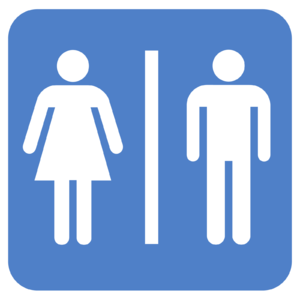
Exo Sud-Ouest est une constituante de l'organisme Exo qui opère les services de transport en commun des villes situées au sud-ouest de Montréal. L'entité a été créée en 1984 en tant que Conseil intermunicipal de transport du Sud-Ouest et intégrée le 1ᵉʳ juin 2017 au Réseau de transport métropolitain pour devenir un secteur de ce dernier, l'organisme est alors renommé RTM Sud-Ouest. Le 23 mai 2018, le RTM annonce qu'il utilisera désormais le nom Exo pour ses communications publiques.